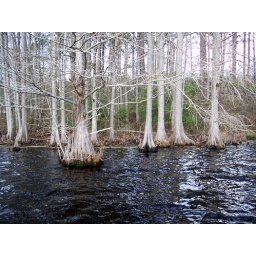
These Cypress trees were so light in color and the water was almost black. I loved the contrast.